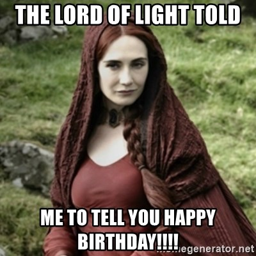
the lord of light told me to tell you happy birthday , dark happy birthday meme